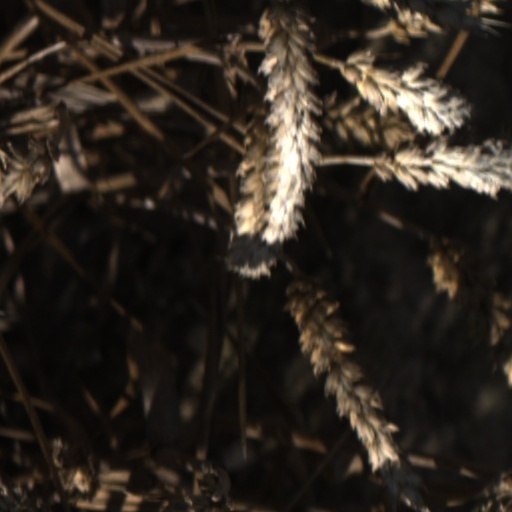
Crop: wheat